Club Atlético Ferrocarril General San Martín

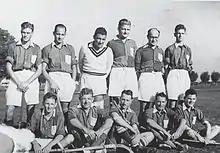
1943 Men's field hockey team, using the square uniform

At the end of the 1930s, Pacific had more than 600 members, forcing the club to put a limit, restricting new memberships to avoid exceeding its capacity.